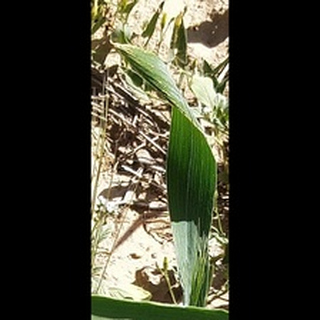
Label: healthy_wheat